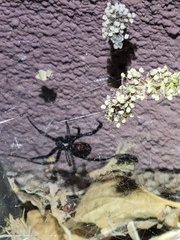
Species: Lactrodectus_hesperus